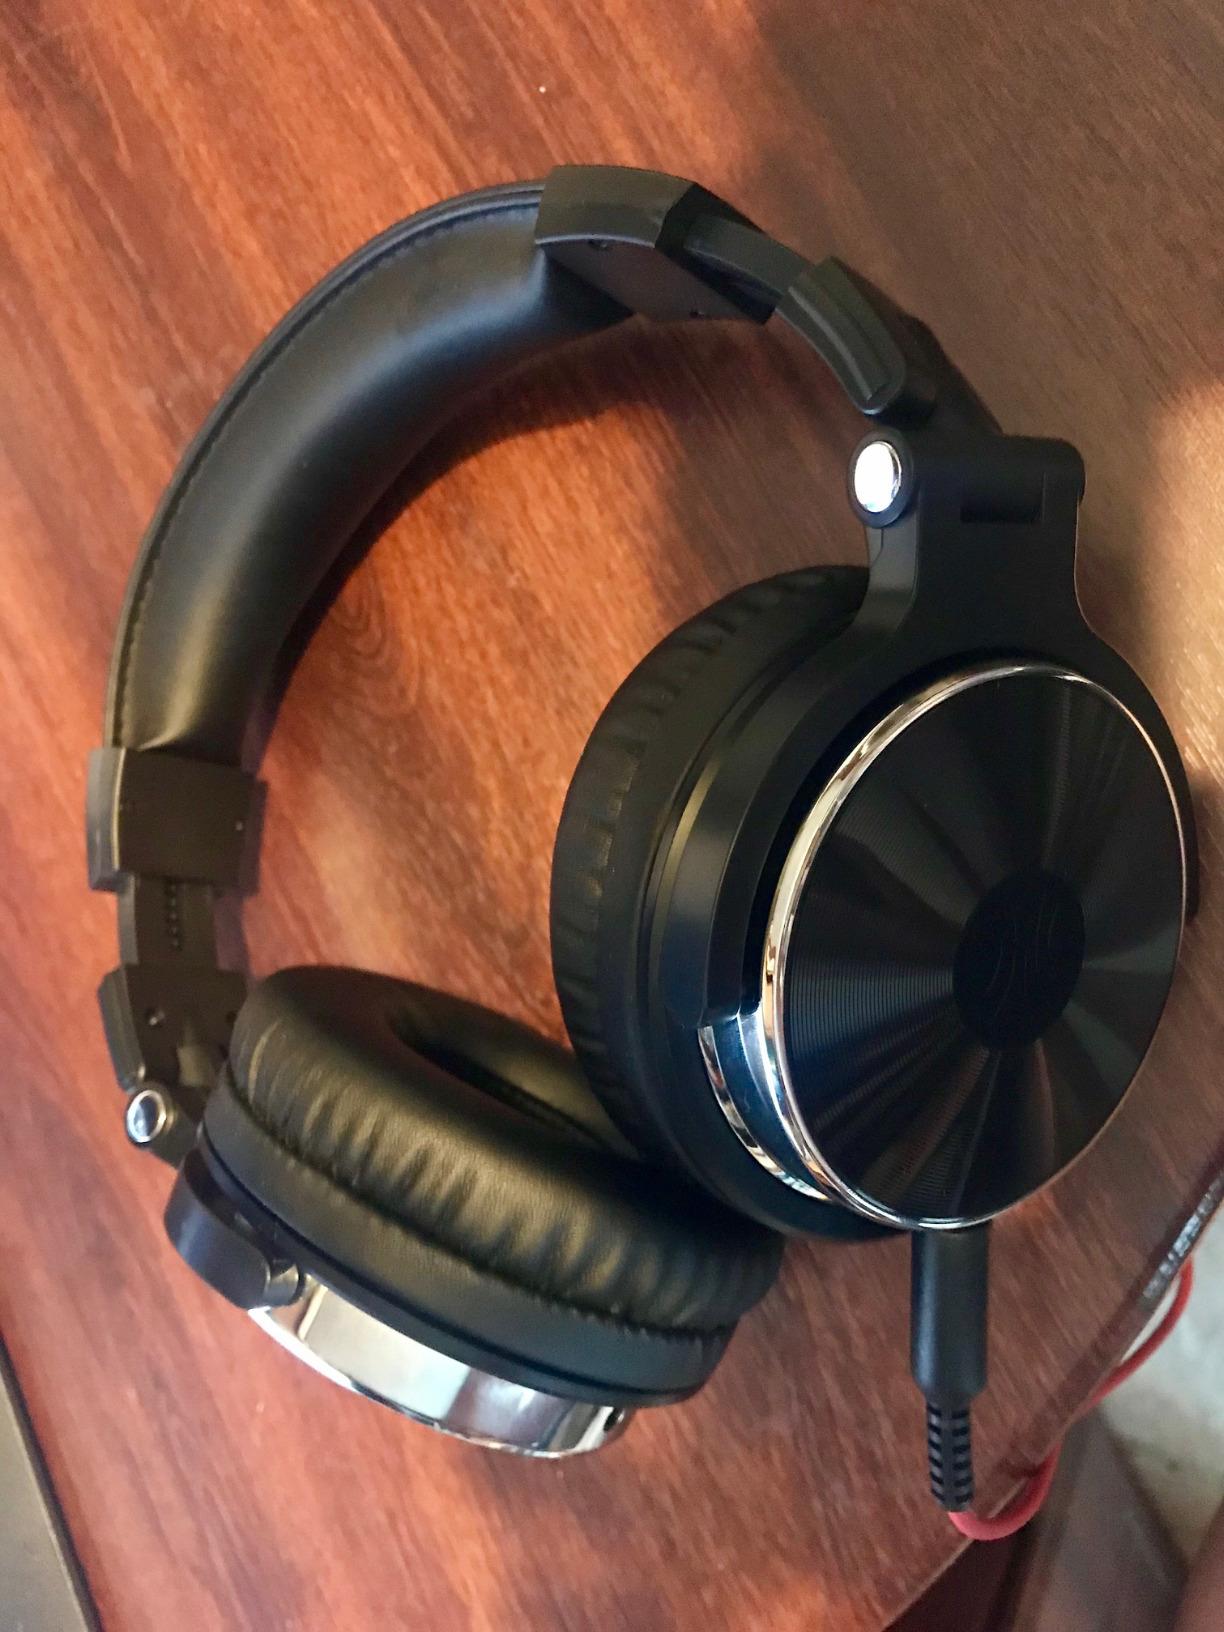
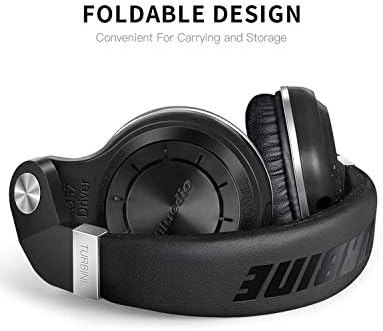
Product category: headphones
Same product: no